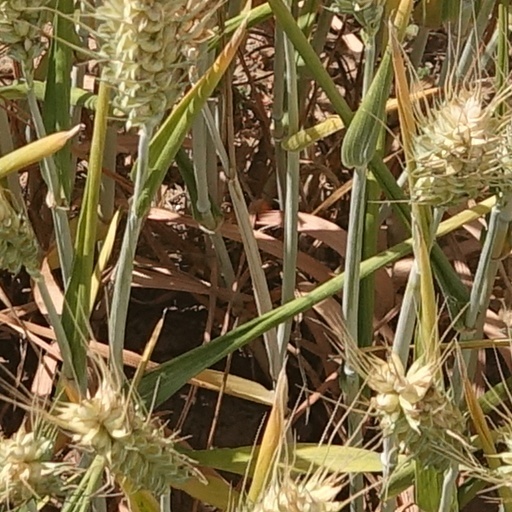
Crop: wheat